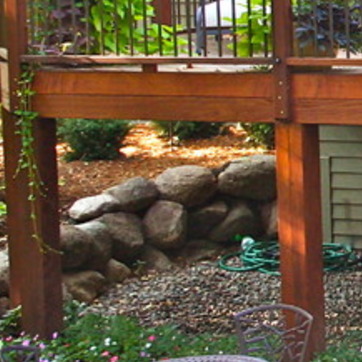
Material: stone